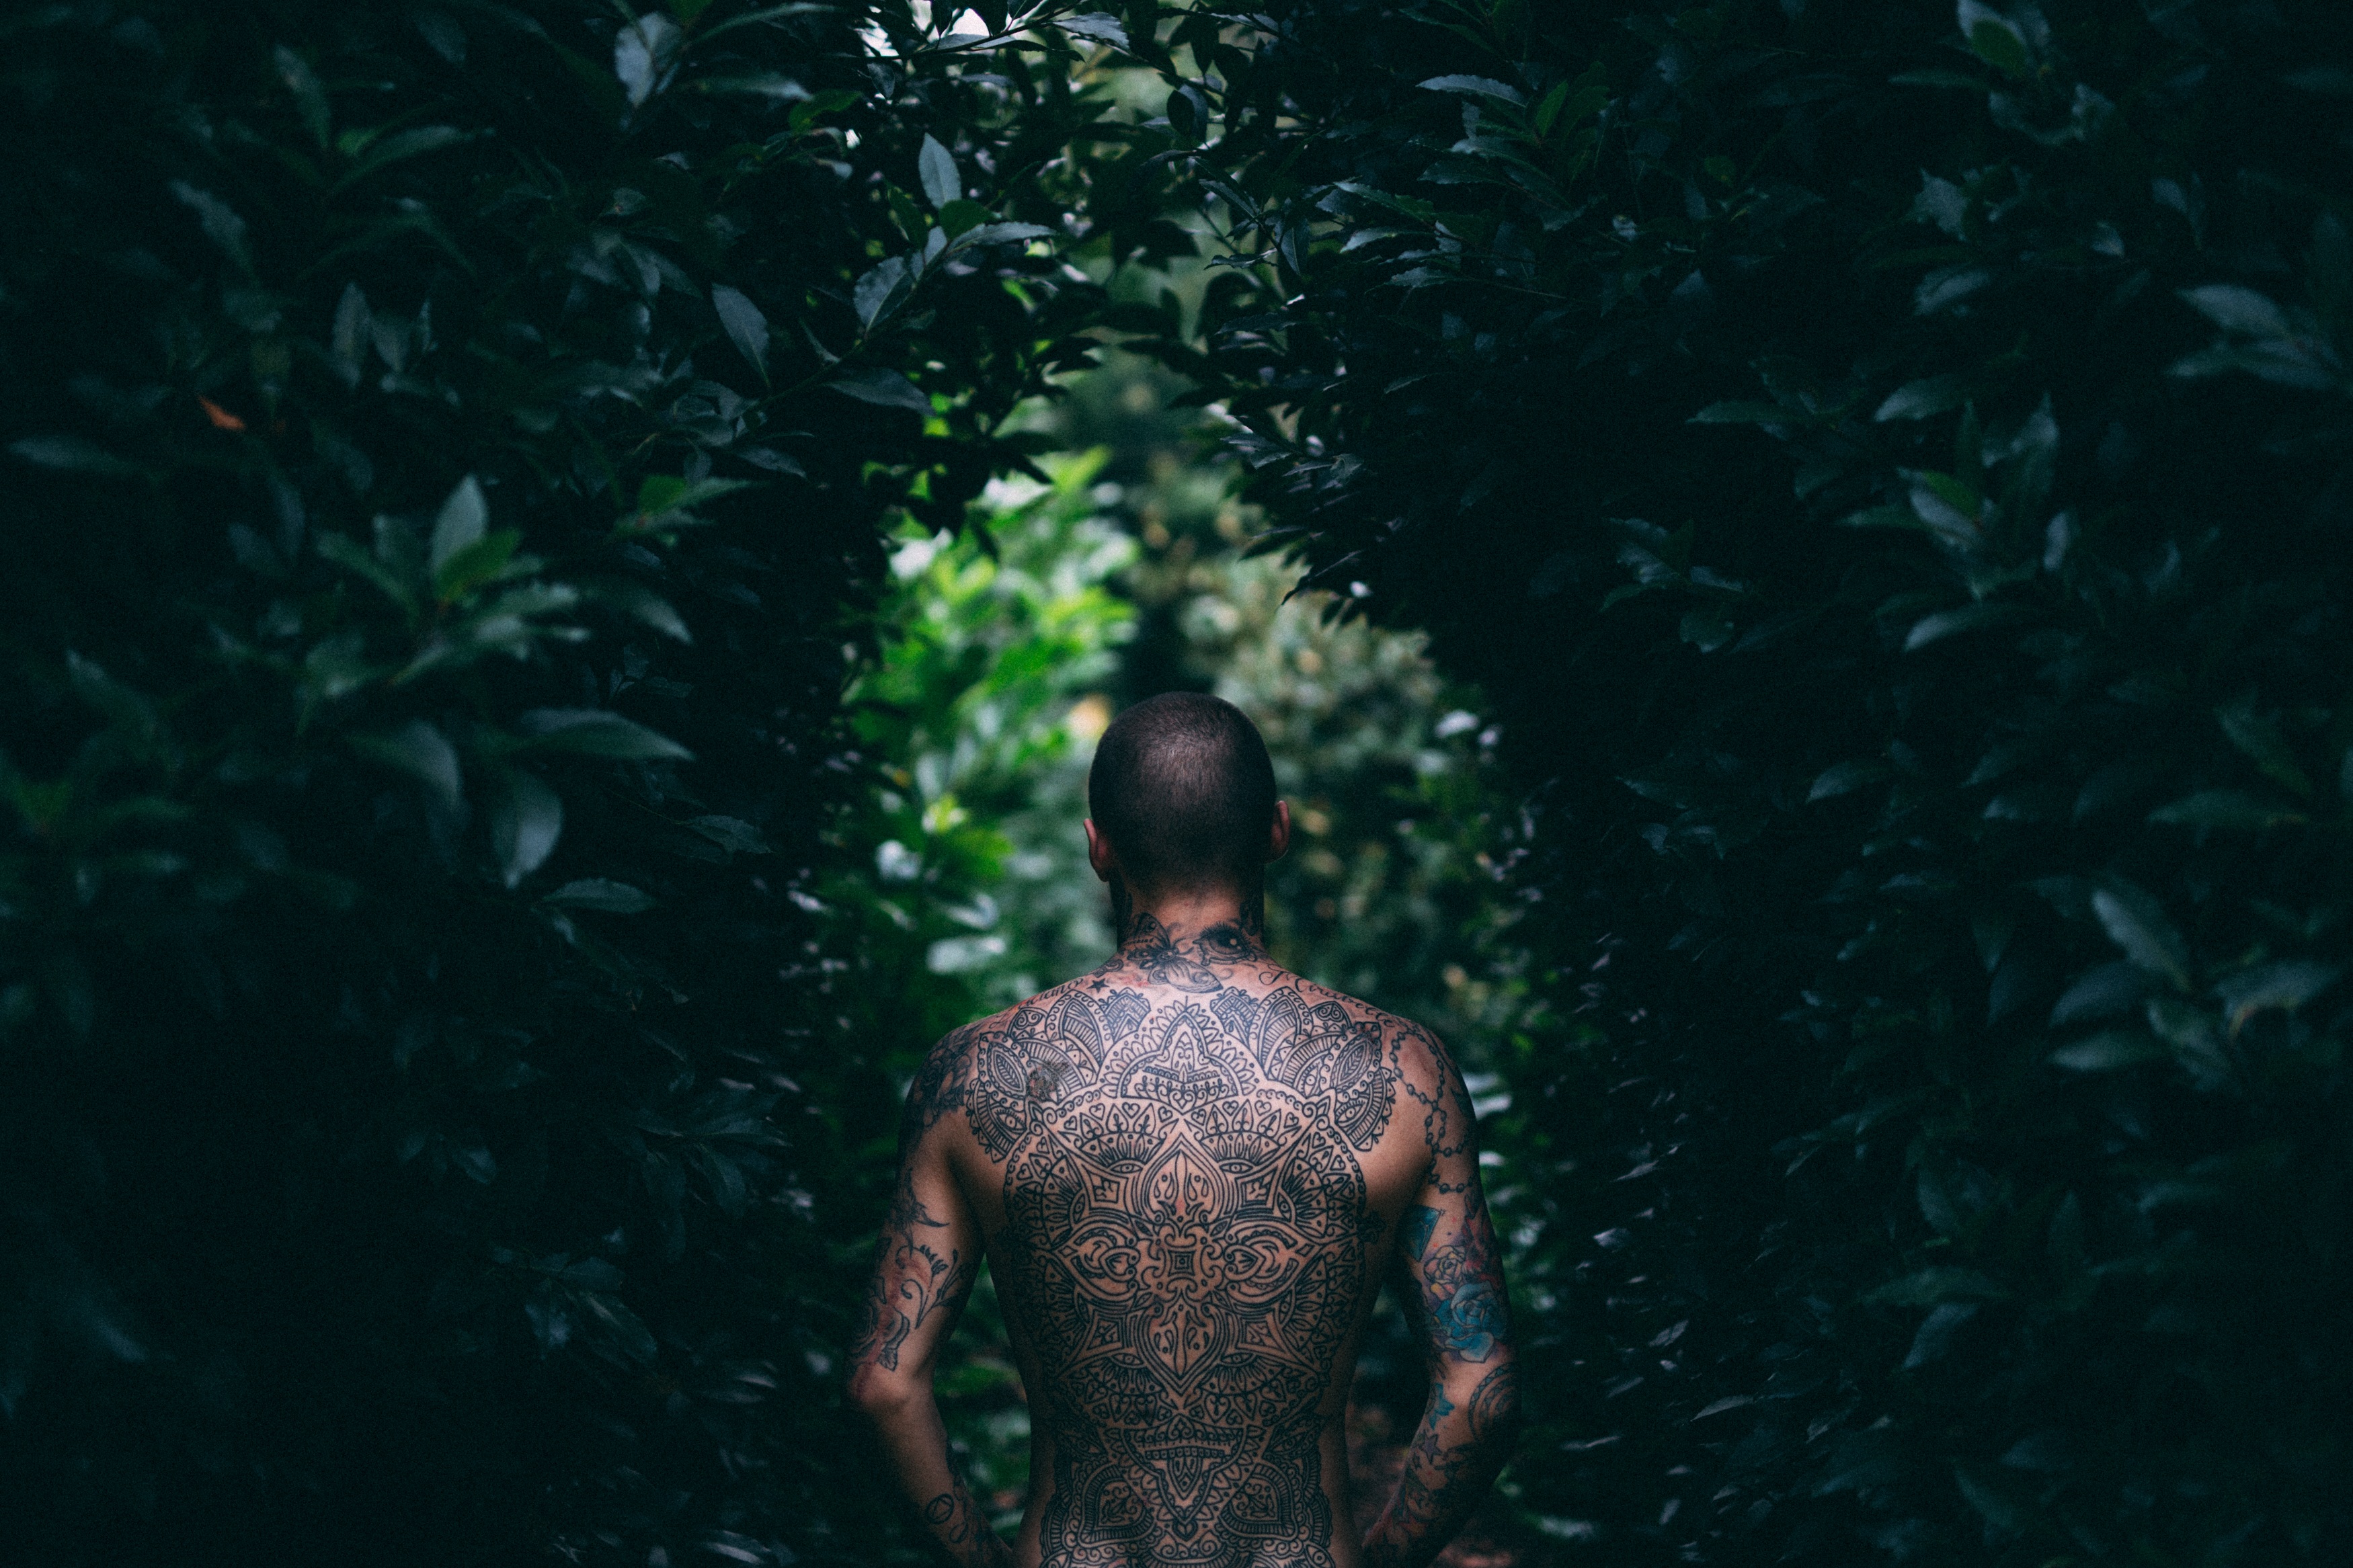
man, forest, sunlight, dark, underwater, model, jungle, tropical, darkness, plants, bald, leaves, outdoors, art, rainforest, habitat, adult, screenshot, back view, natural environment